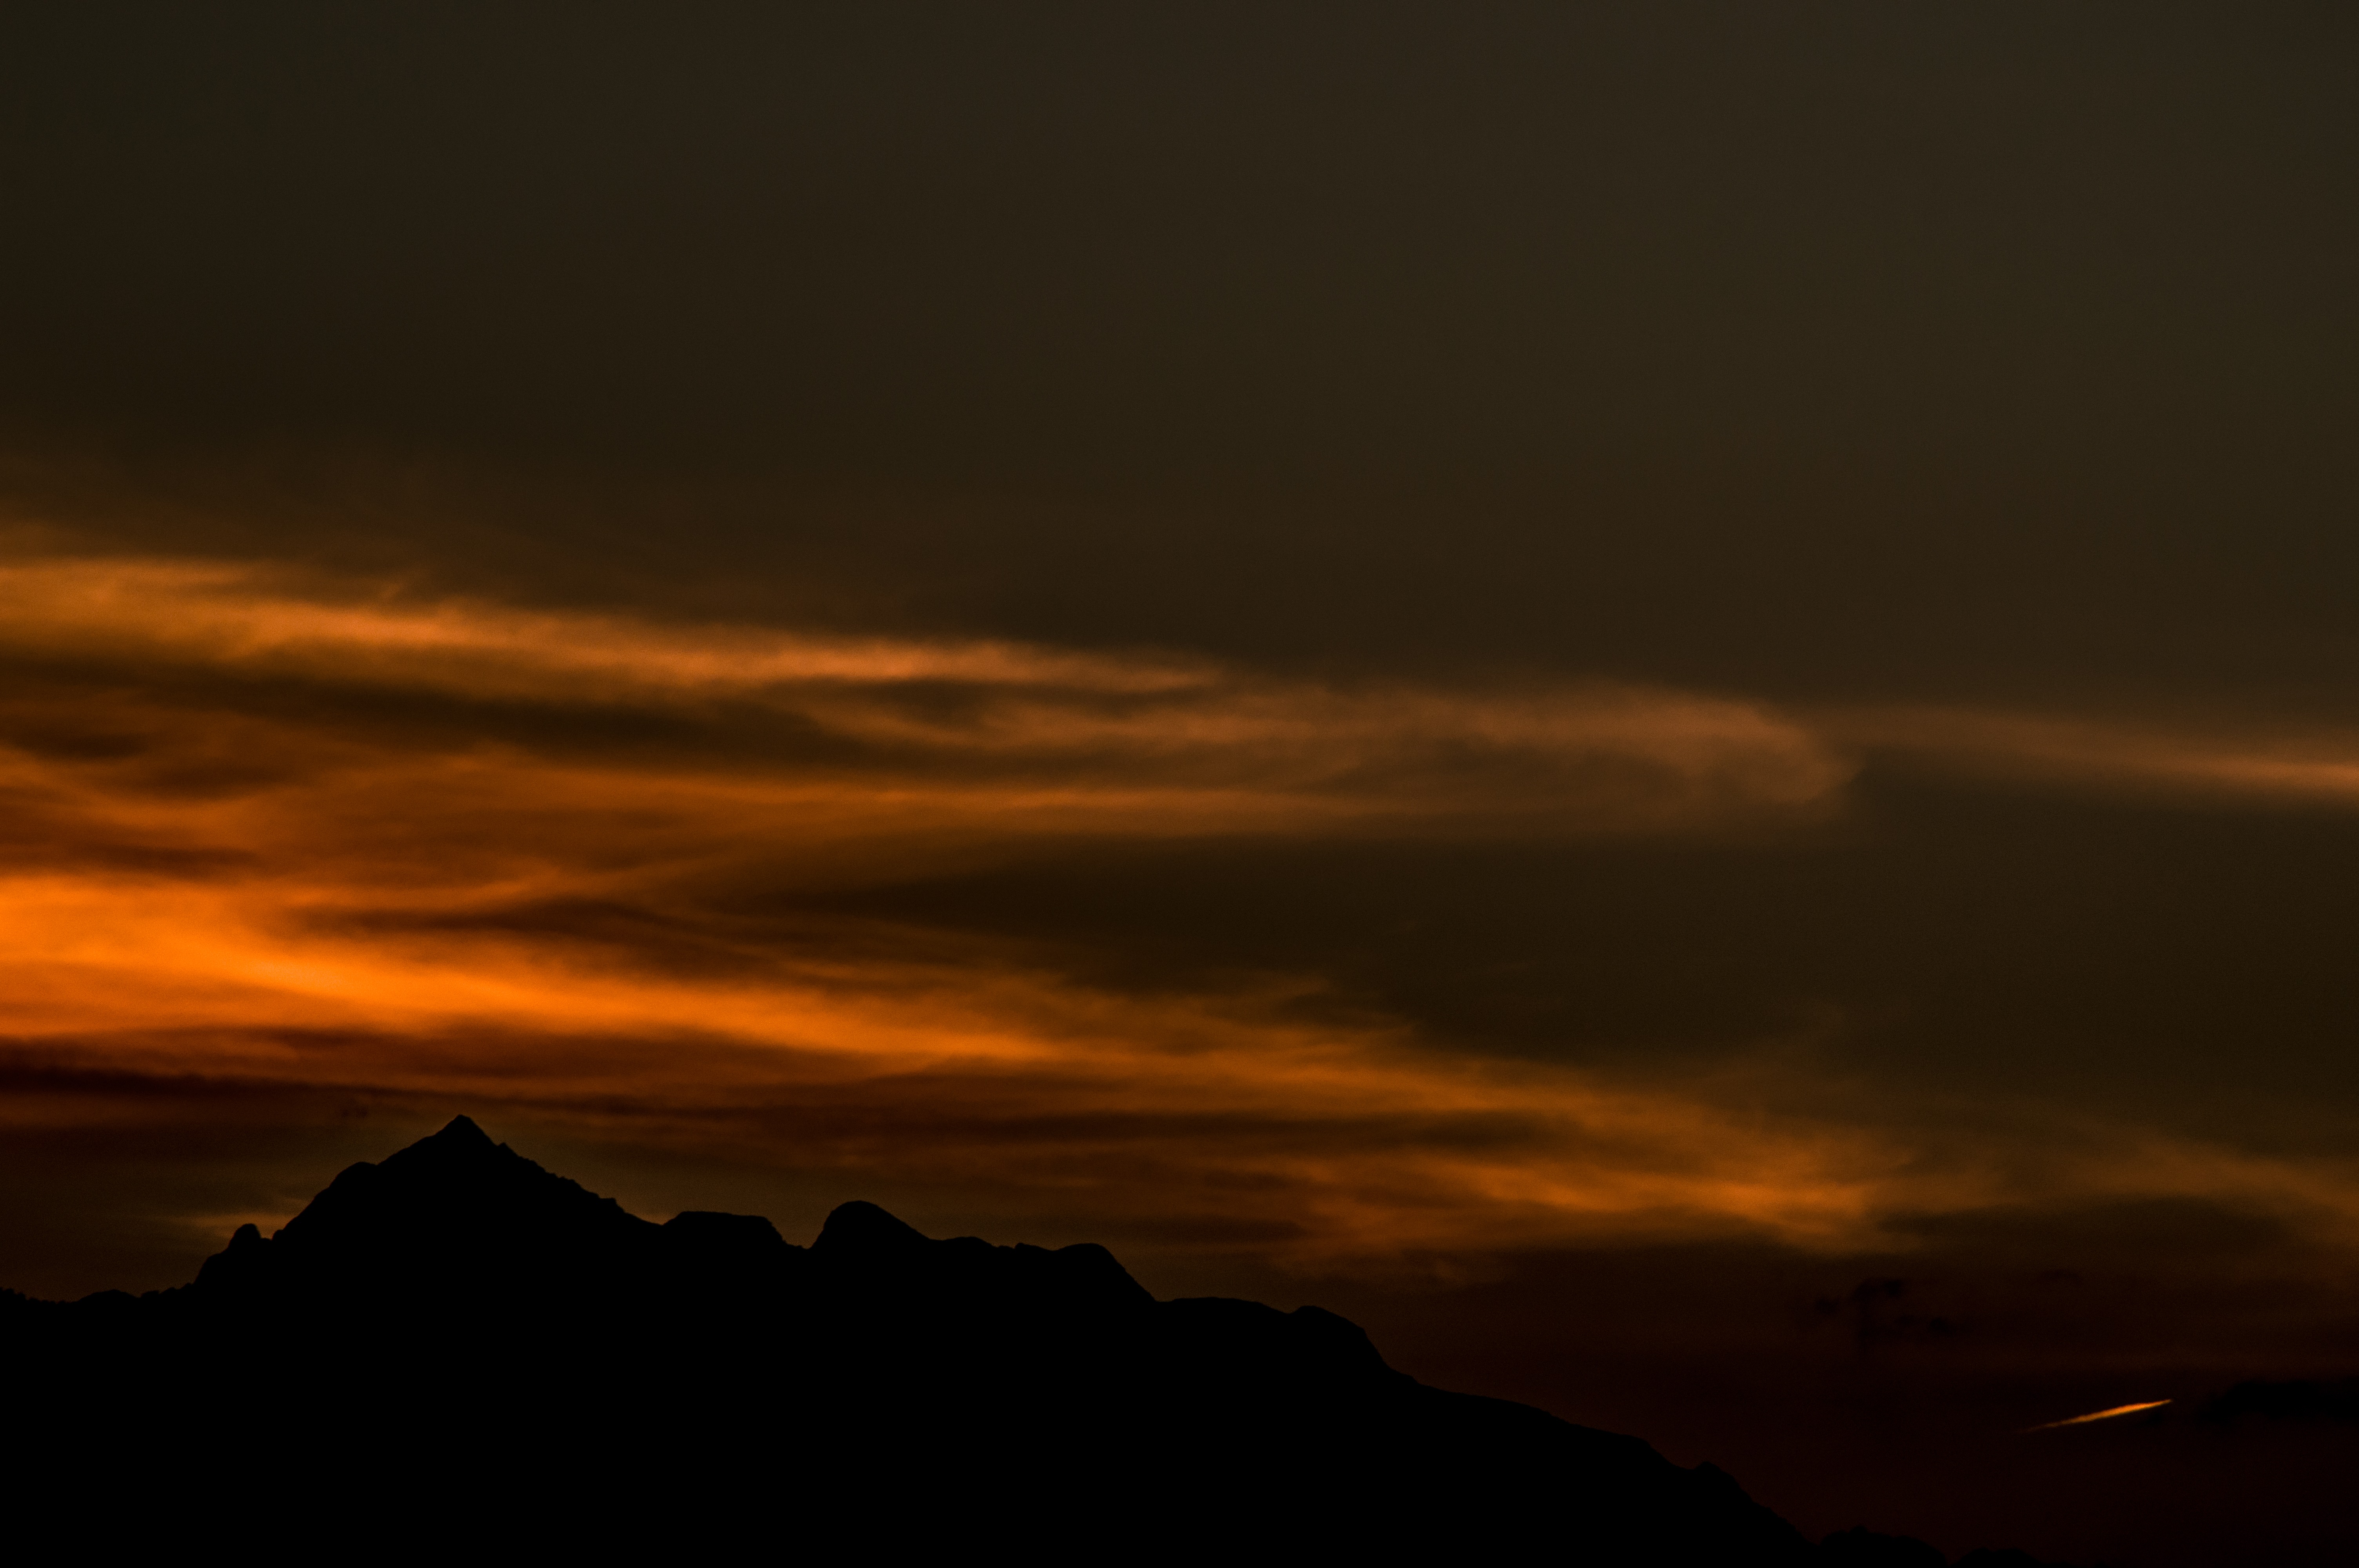
horizon, mountain, cloud, sky, sunrise, sunset, sunlight, morning, dawn, atmosphere, dusk, evening, darkness, mountains, landscapes, afterglow, atmospheric phenomenon, red sky at morning